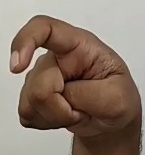
ASL sign: X